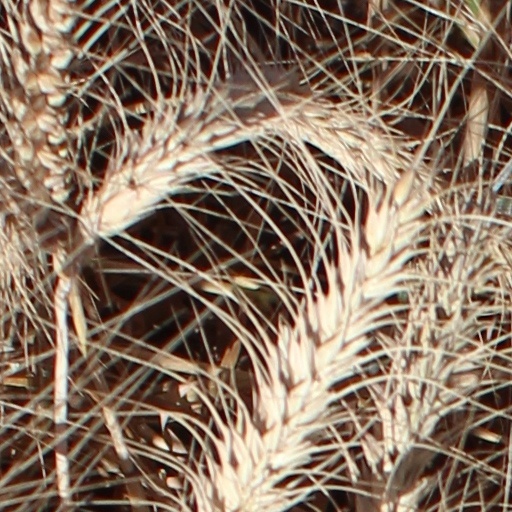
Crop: wheat